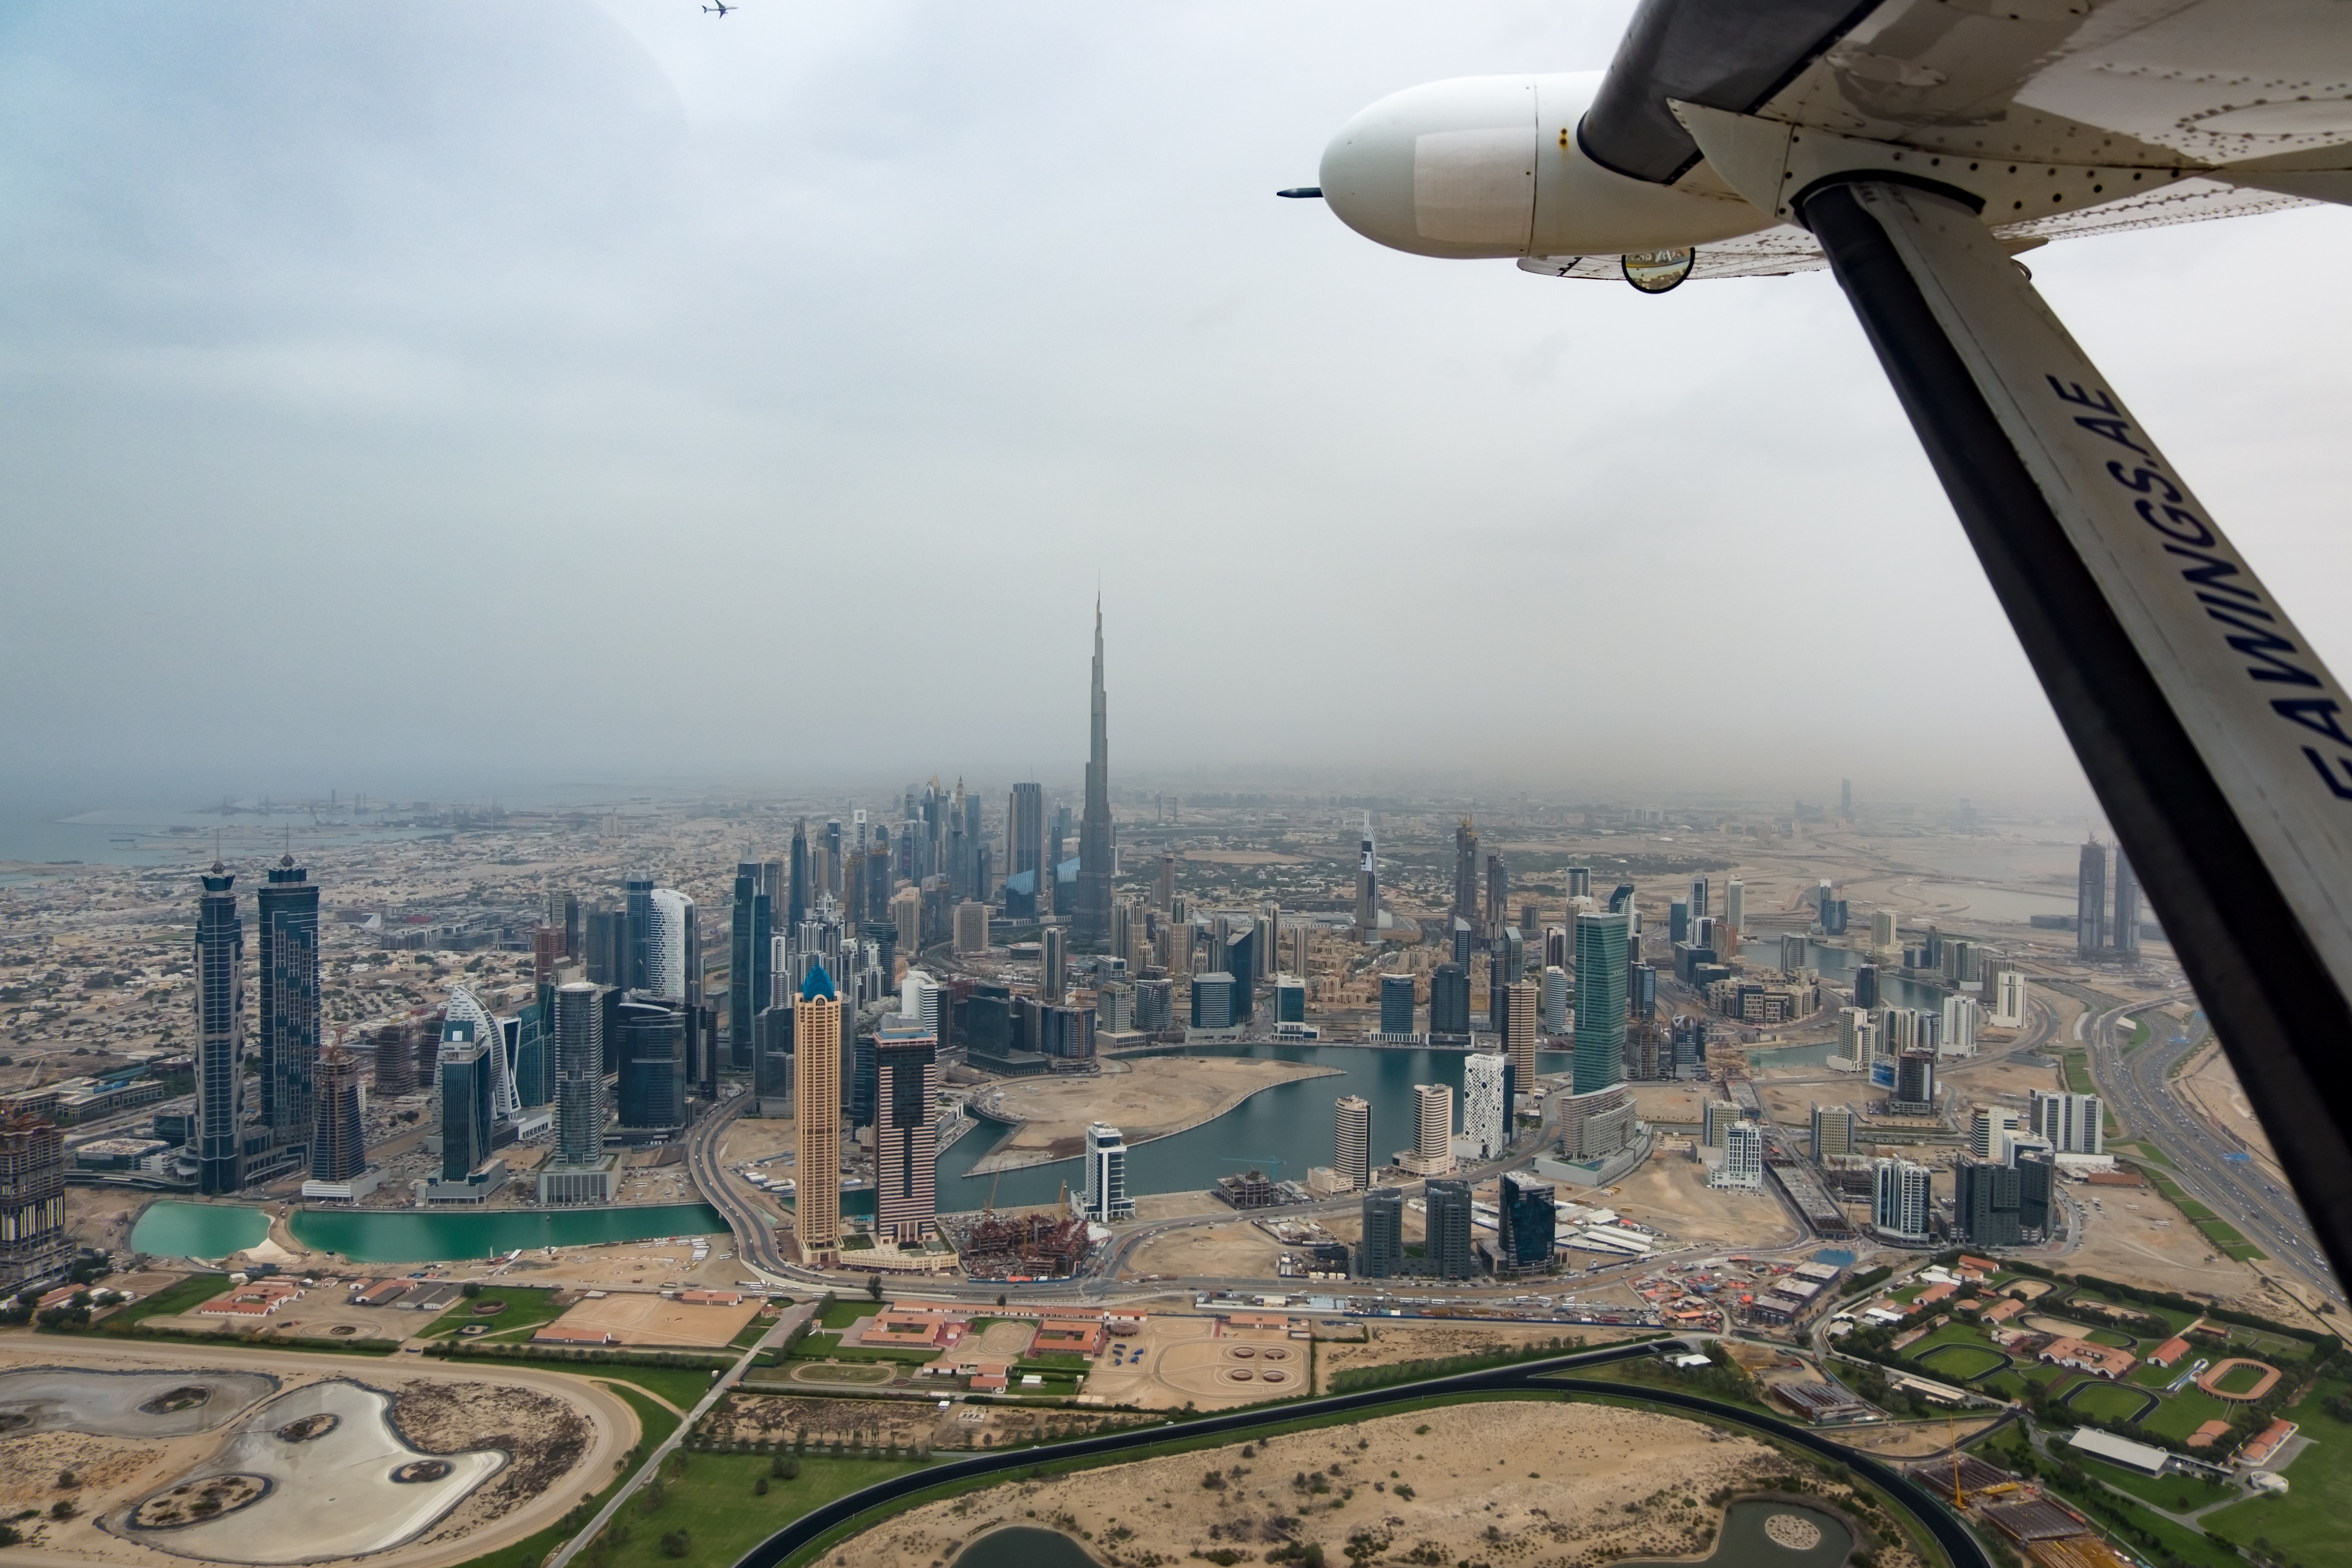
skyline, photography, city, skyscraper, cityscape, landmark, bird's eye view, aerial photography, urban area, atmosphere of earth, metropolitan area